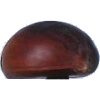
Label: chestnut